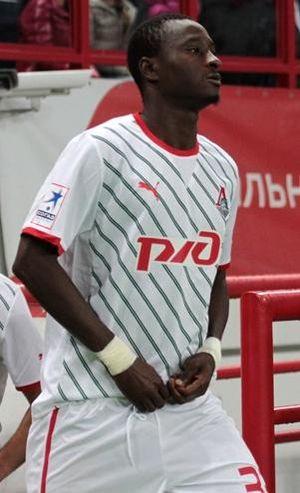
Dame N'Doye est un footballeur international sénégalais né le 21 février 1985 à Thiès. Il joue au poste d'attaquant au FC Copenhague.